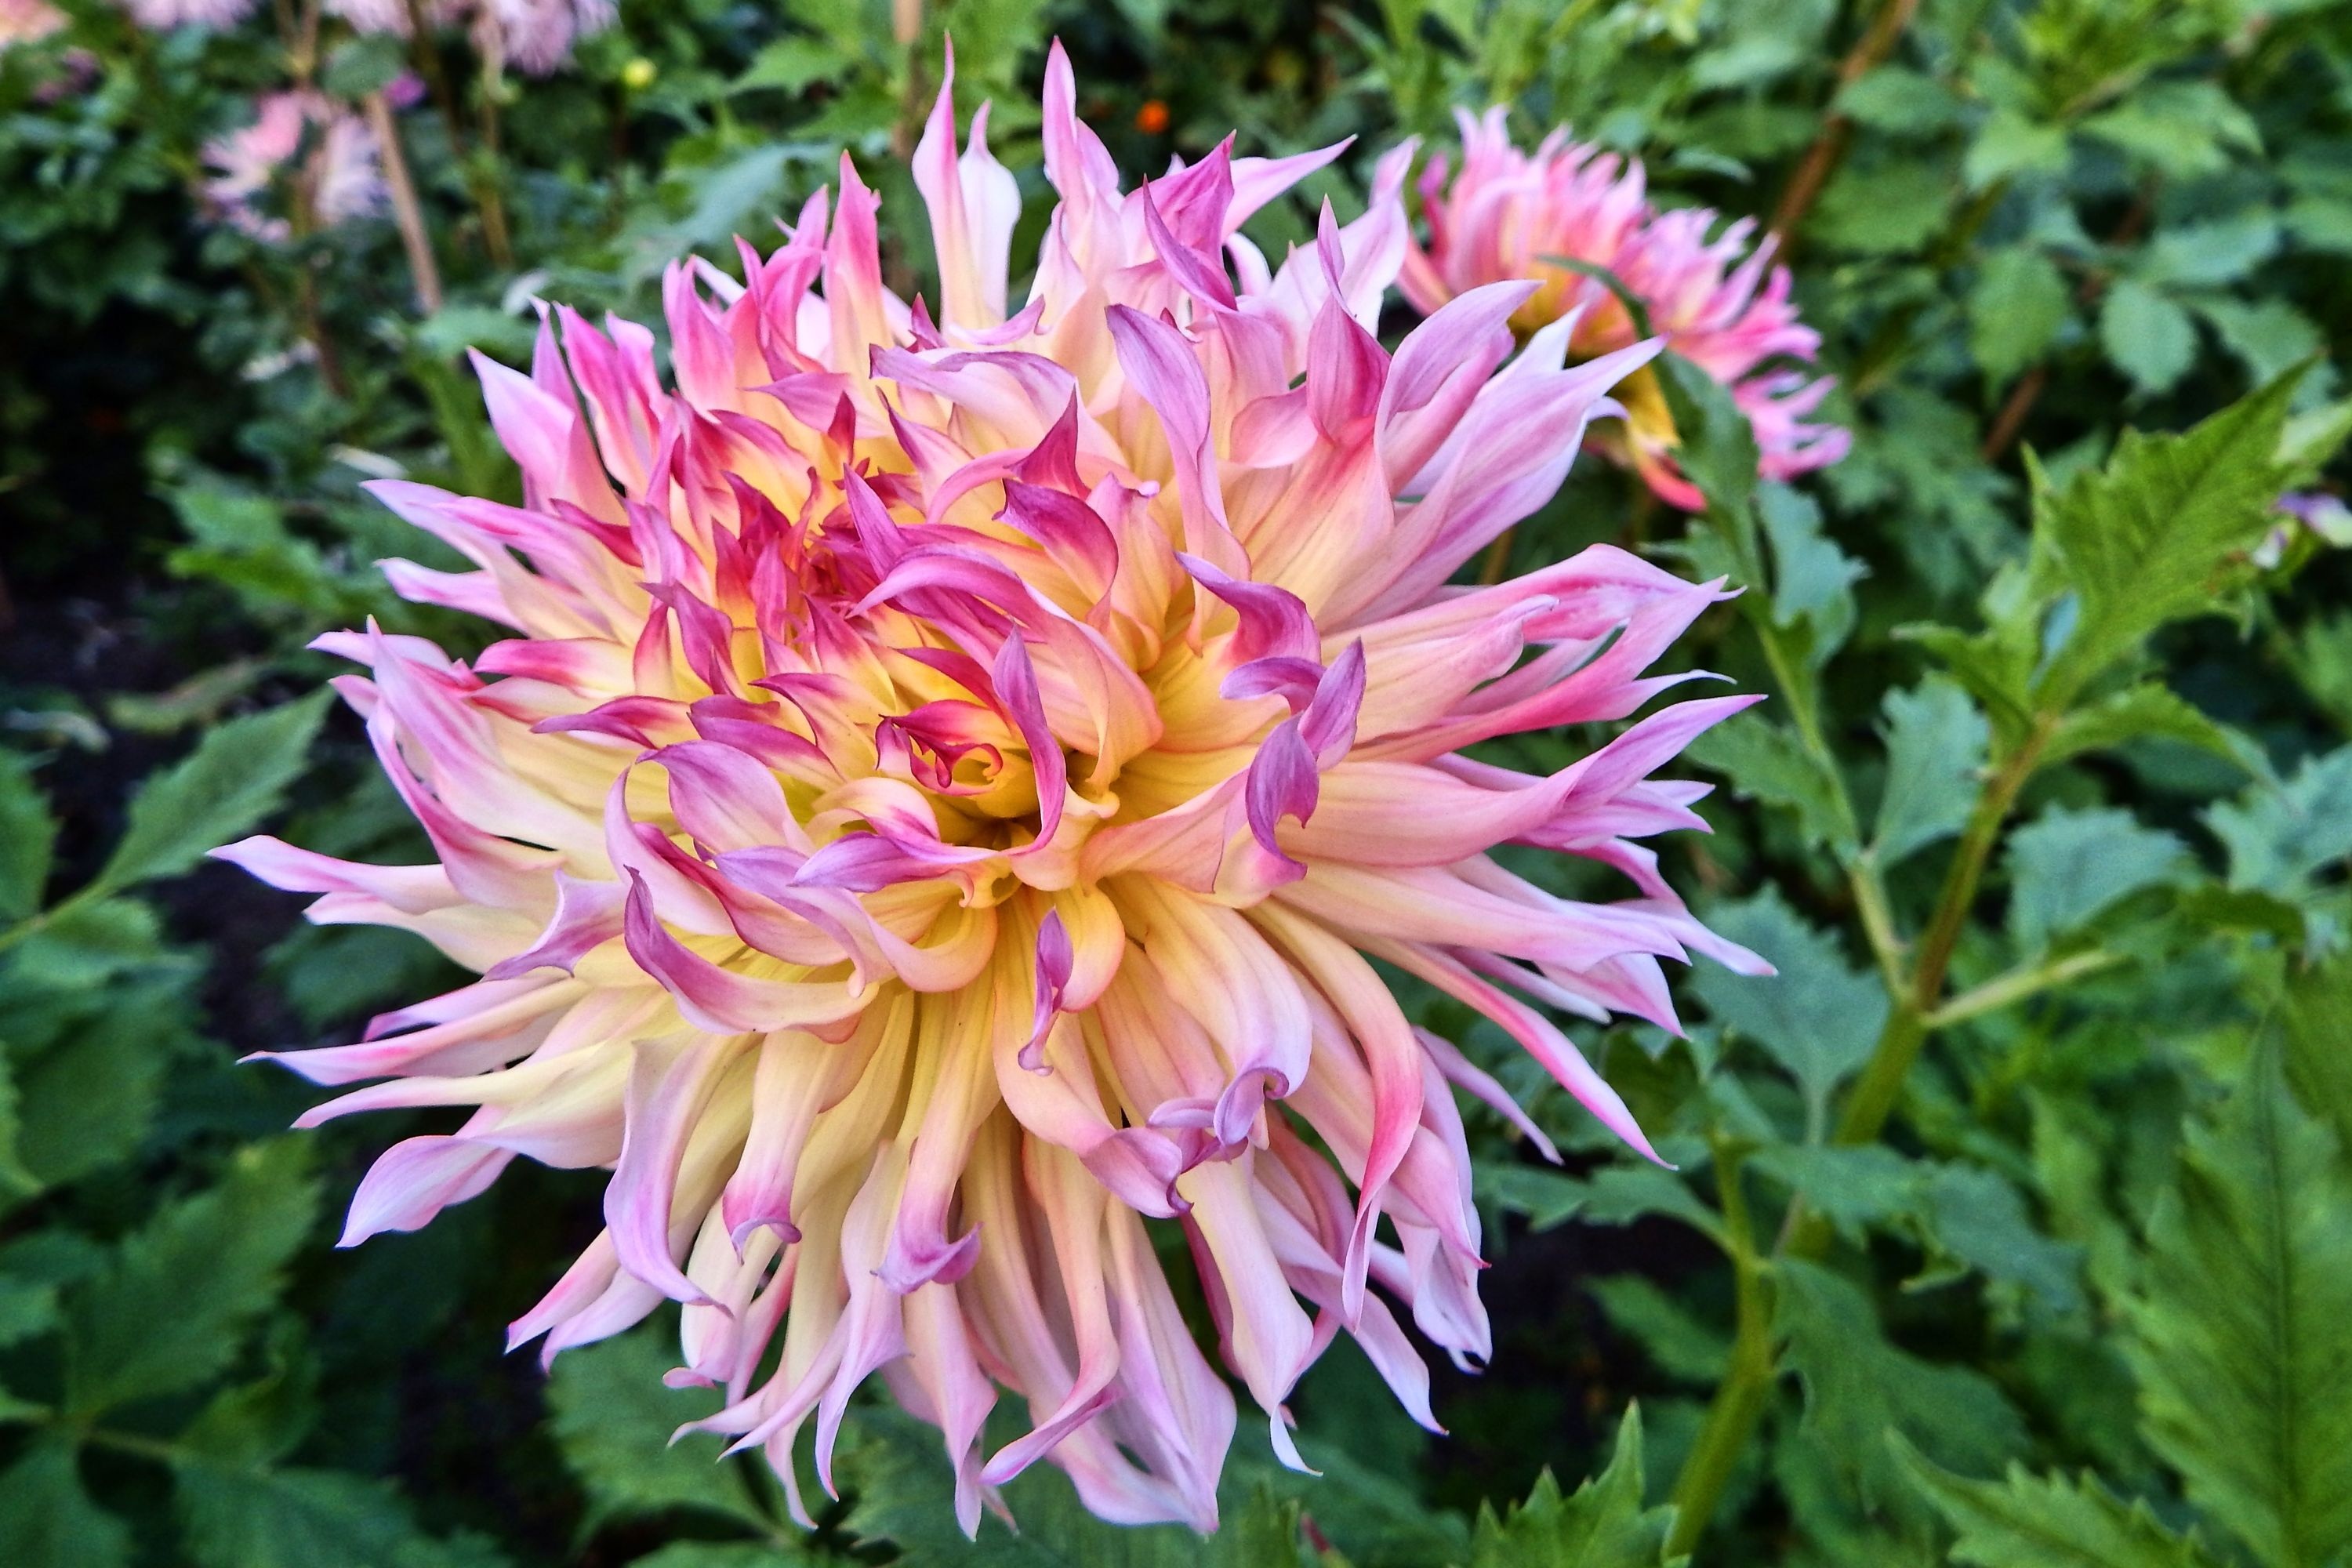
blossom, plant, flower, petal, bloom, botany, flora, flowers, dahlia, aster, flower garden, composites, flowering plant, ornamental flower, daisy family, asterales, georgine, annual plant, land plant